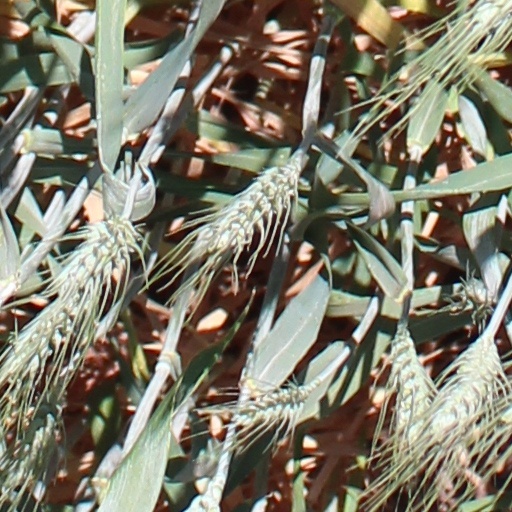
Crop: wheat